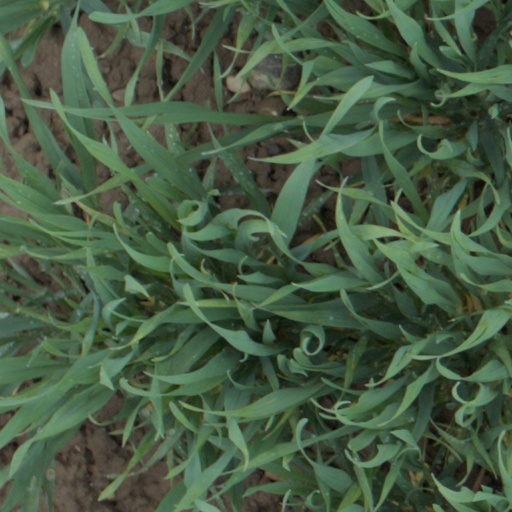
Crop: wheat